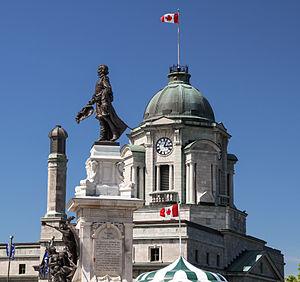
Édifice Louis S. St-Laurent (ancien bureau de poste), et statue de Samuel-De Champlain, Québec
Le Monument à Samuel de Champlain, du sculpteur Paul Chevré, est un monument qui honore depuis septembre 1898 la mémoire de Samuel de Champlain, fondateur de Québec, sur la terrasse Dufferin, près du château Frontenac, dans le quartier du Vieux-Québec, à Québec, au Canada. C'est un des symboles de la ville de Québec.